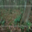
Label: forest